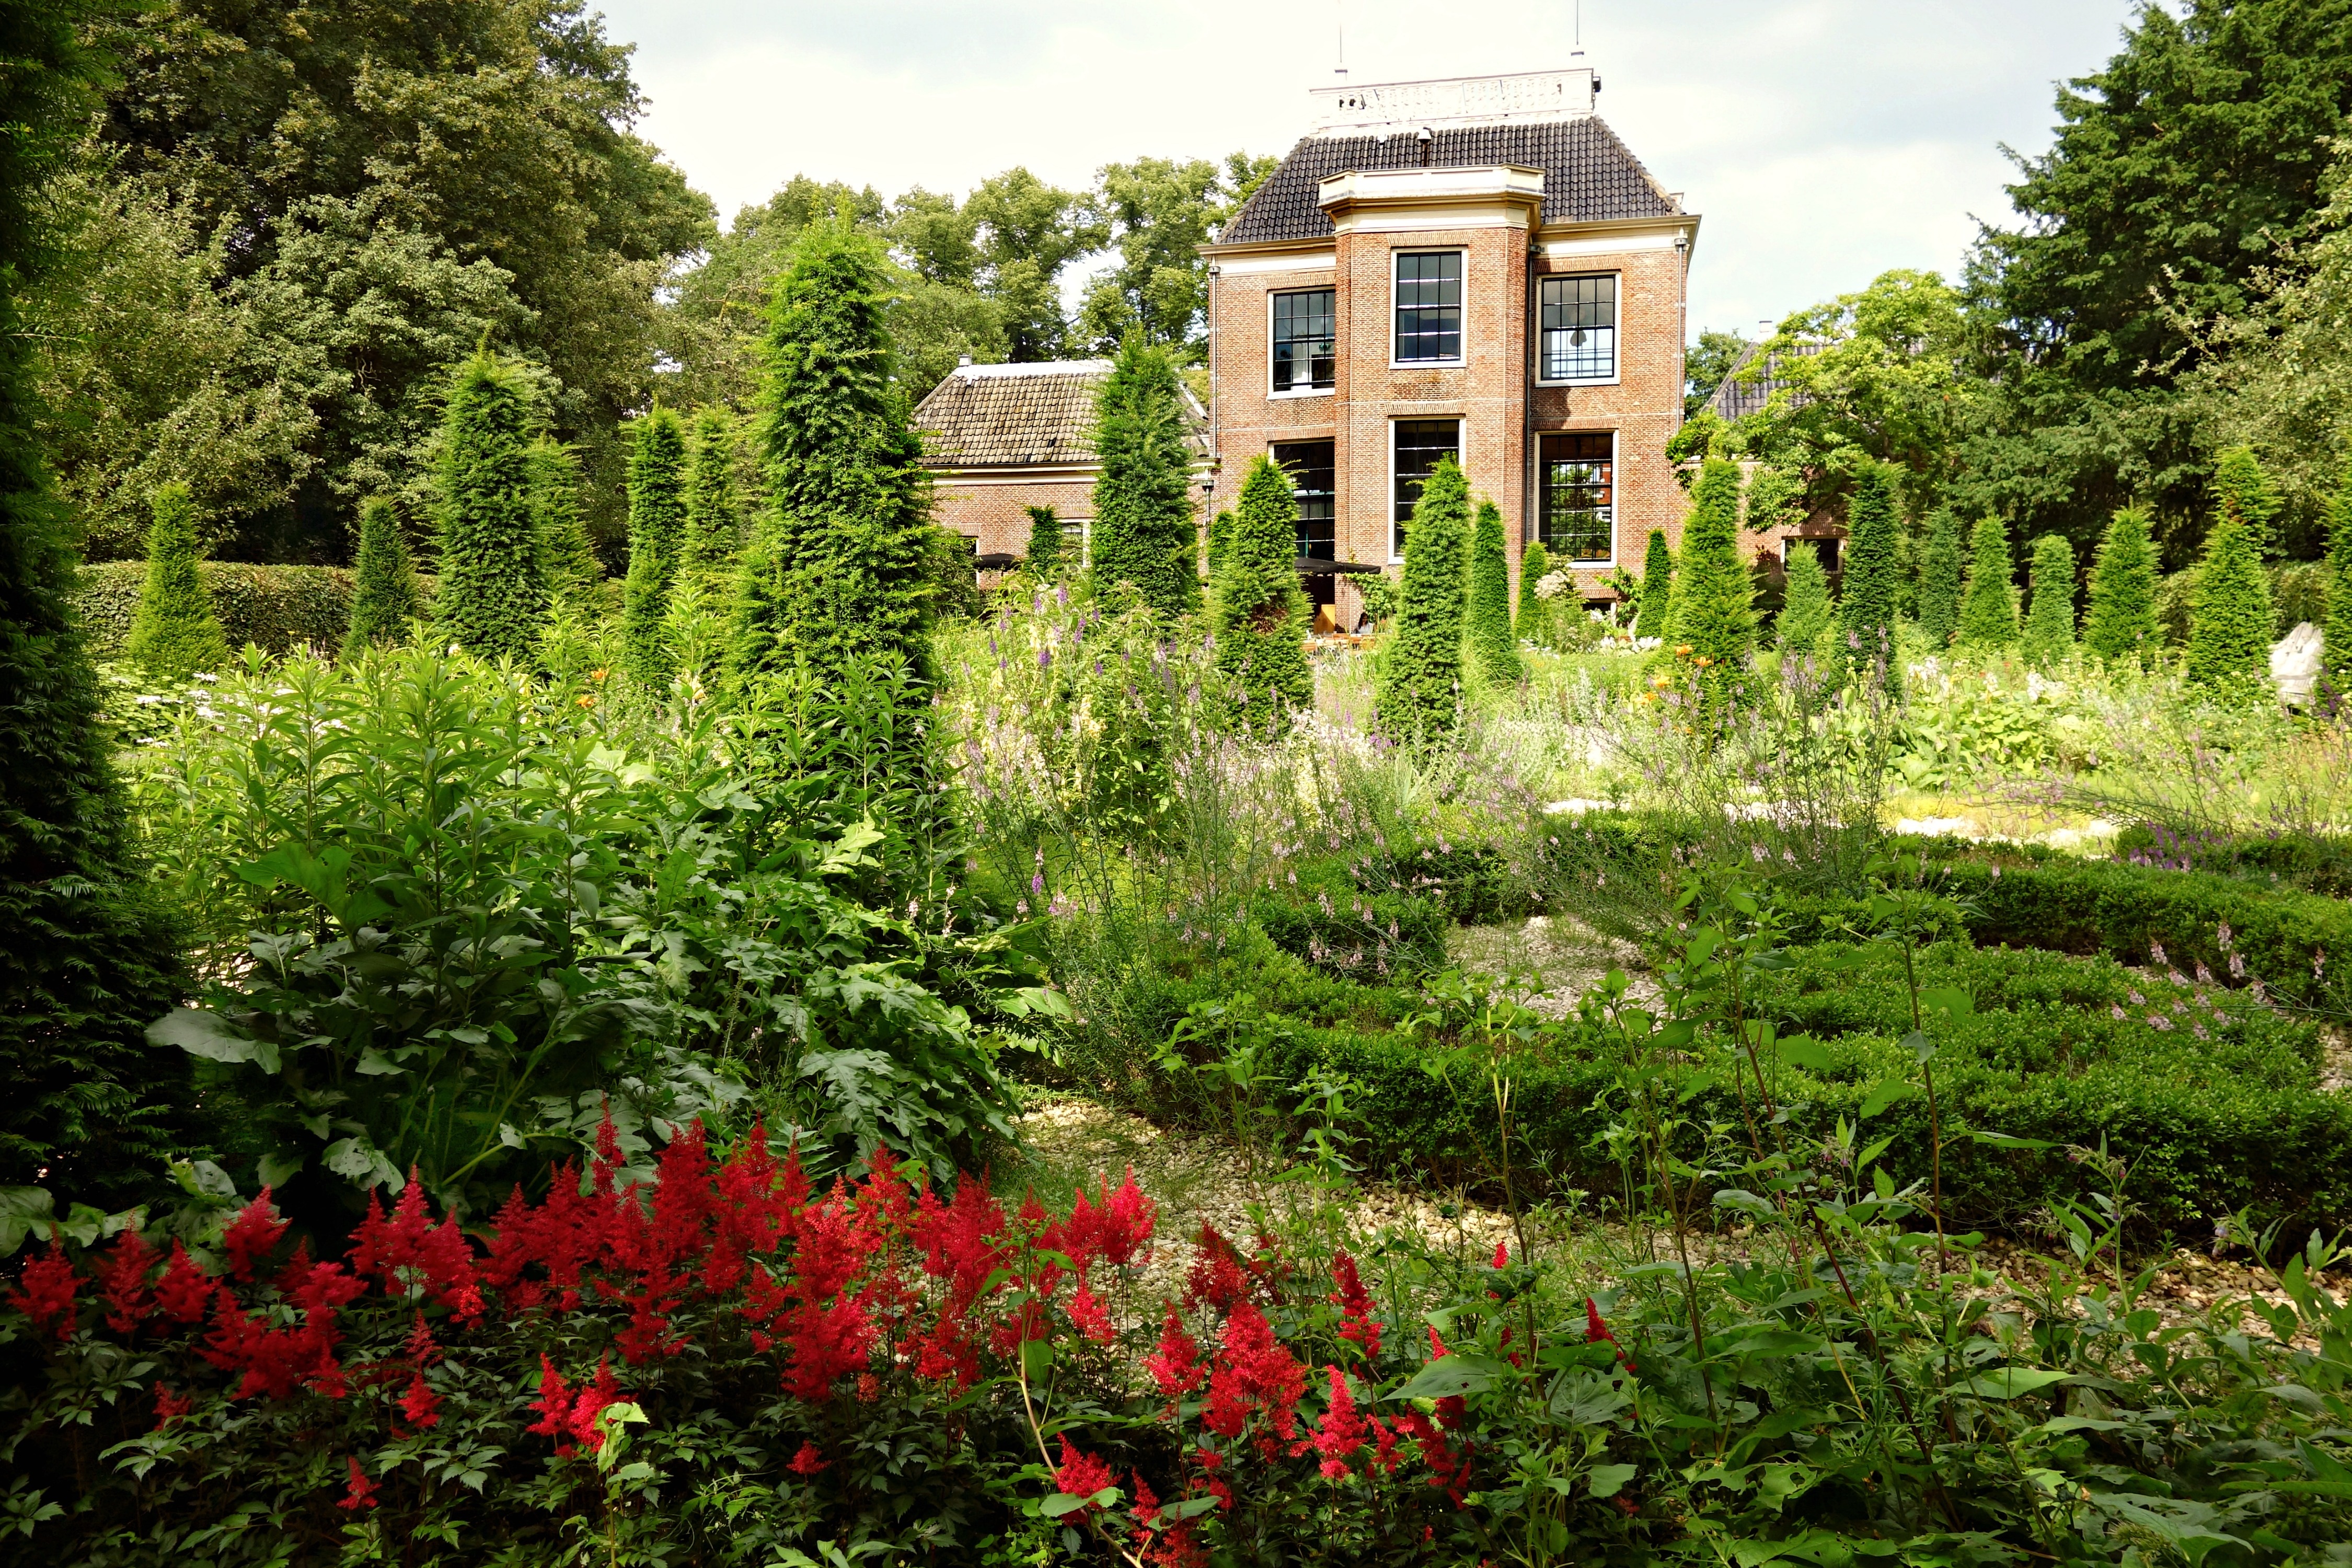
architecture, lawn, meadow, manor, mansion, flower, europe, park, backyard, facade, residence, botany, historic, garden, flora, shrub, botanical garden, estate, woodland, yard, 17th century